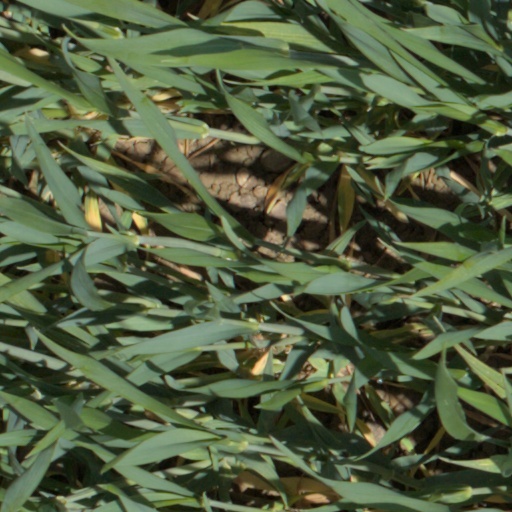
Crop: wheat